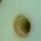
Crop: Tomato
Condition: helicoverpa-armigera-p